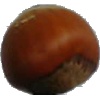
Label: Nut Forest 1